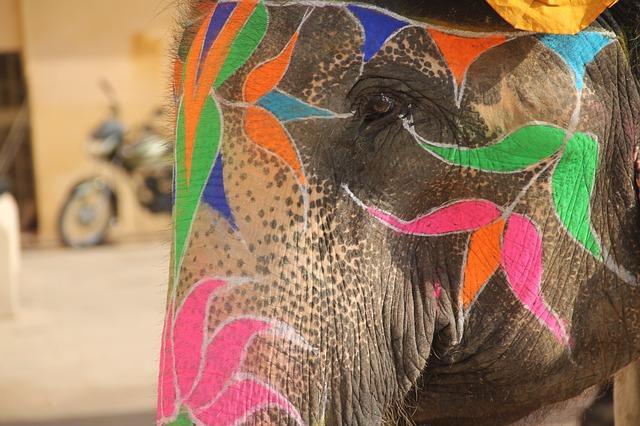
elephant